The Prince and the Surfer

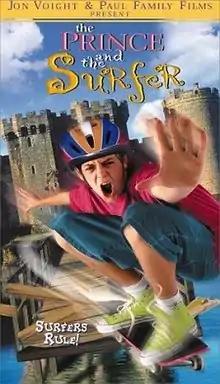
VHS Cover

The Prince and the Surfer is a 1999 comedy direct-to-video film about a prince who switches places with a Southern California surfer and skateboarder. It was directed by Arye Gross and Gregory Gieras, and stars Sean Kellman, Robert Englund, and Vincent Schiavelli.